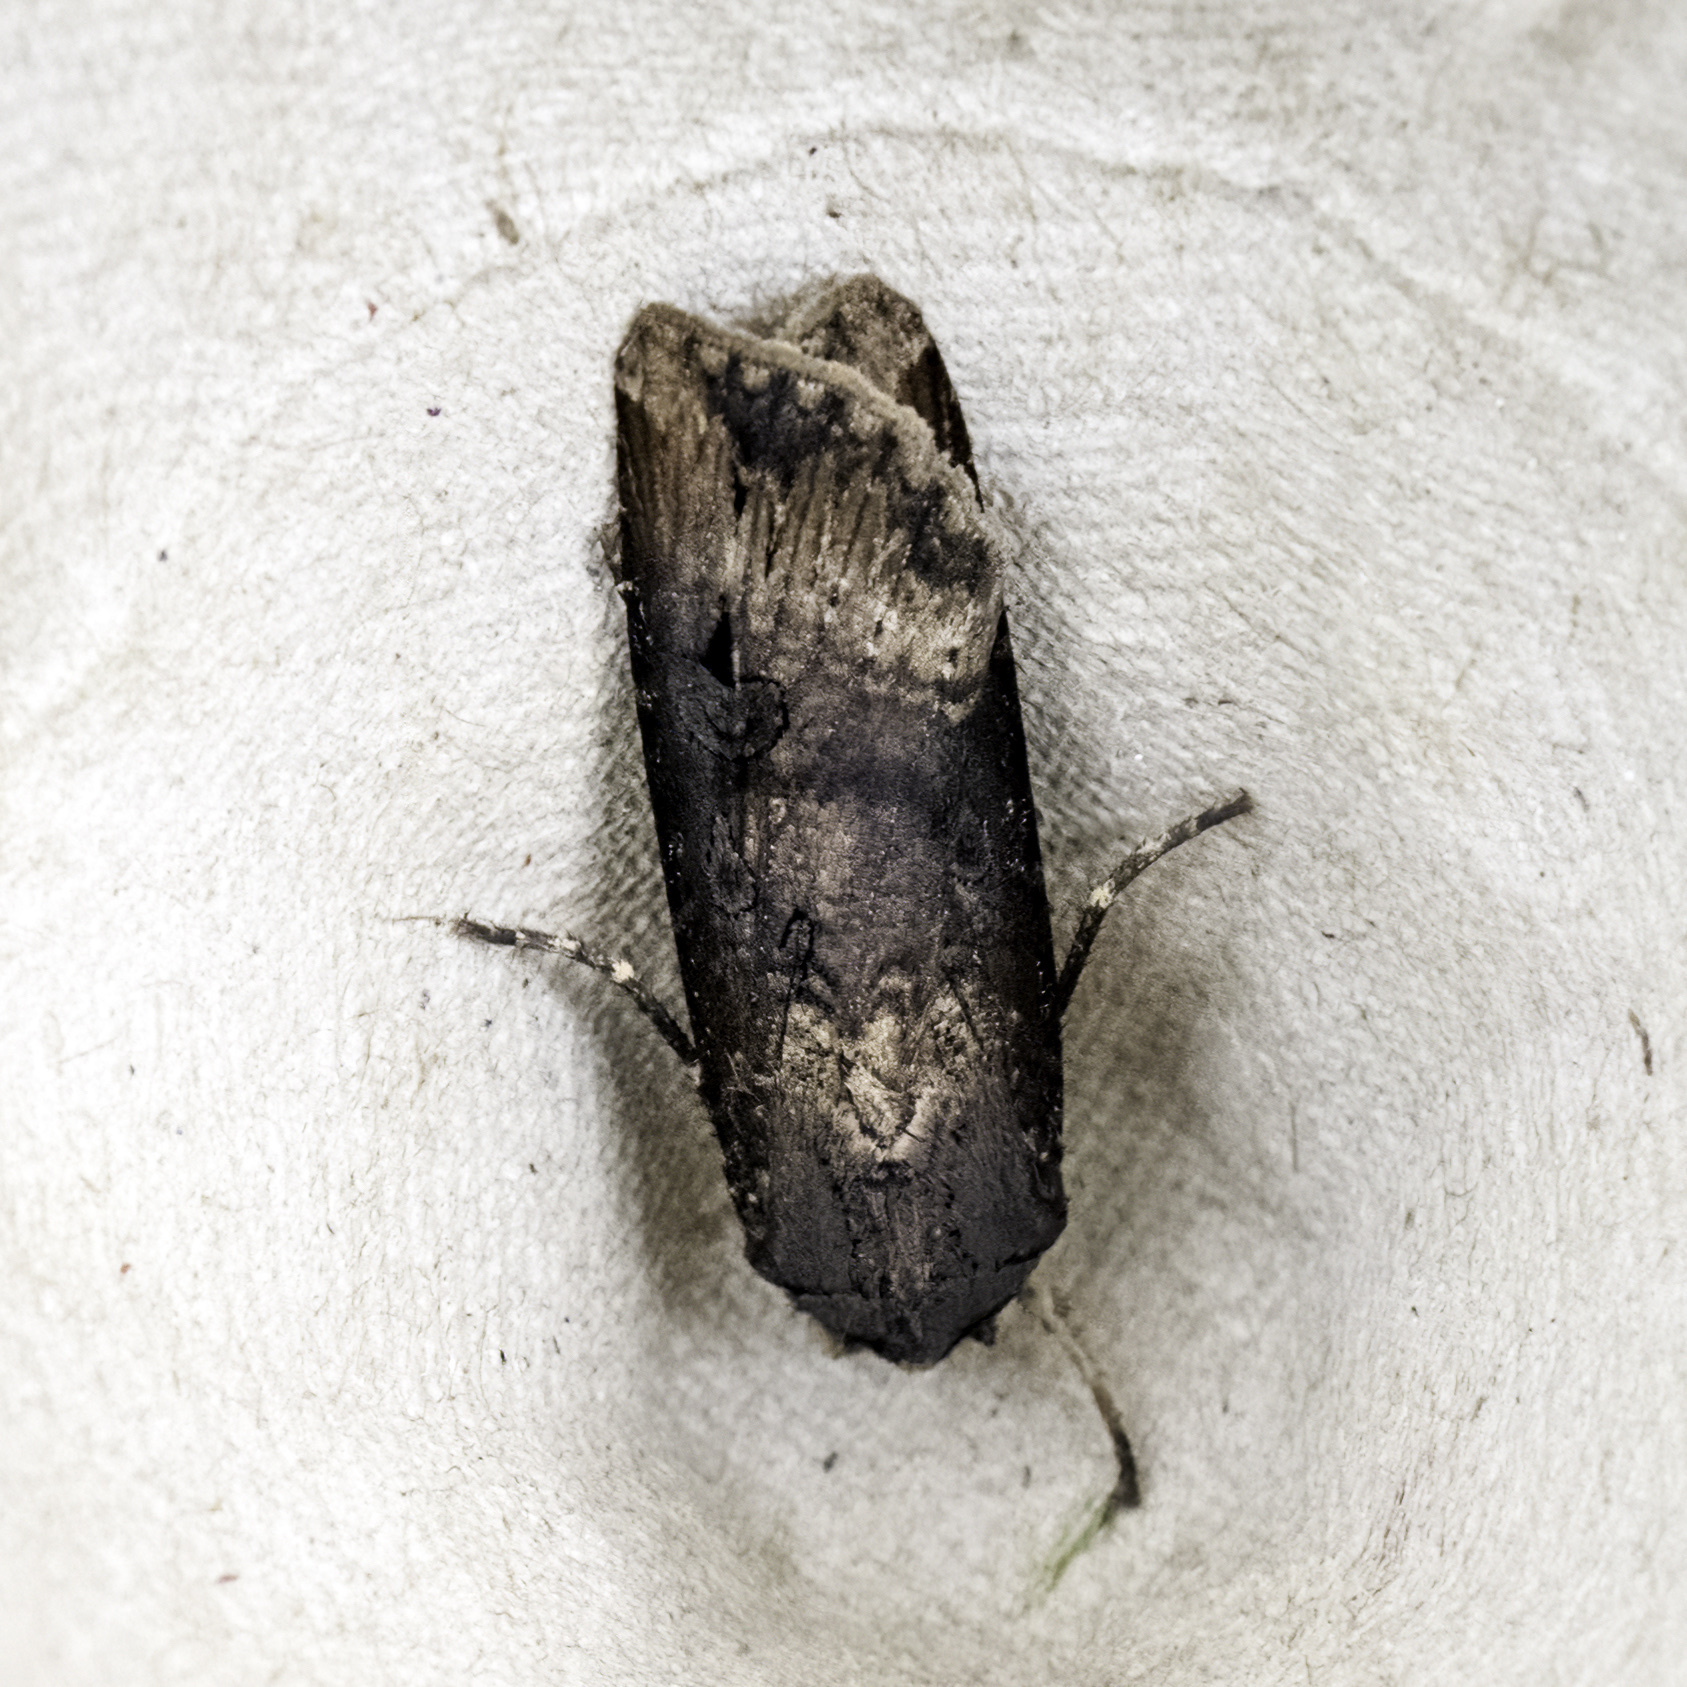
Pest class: cutworms